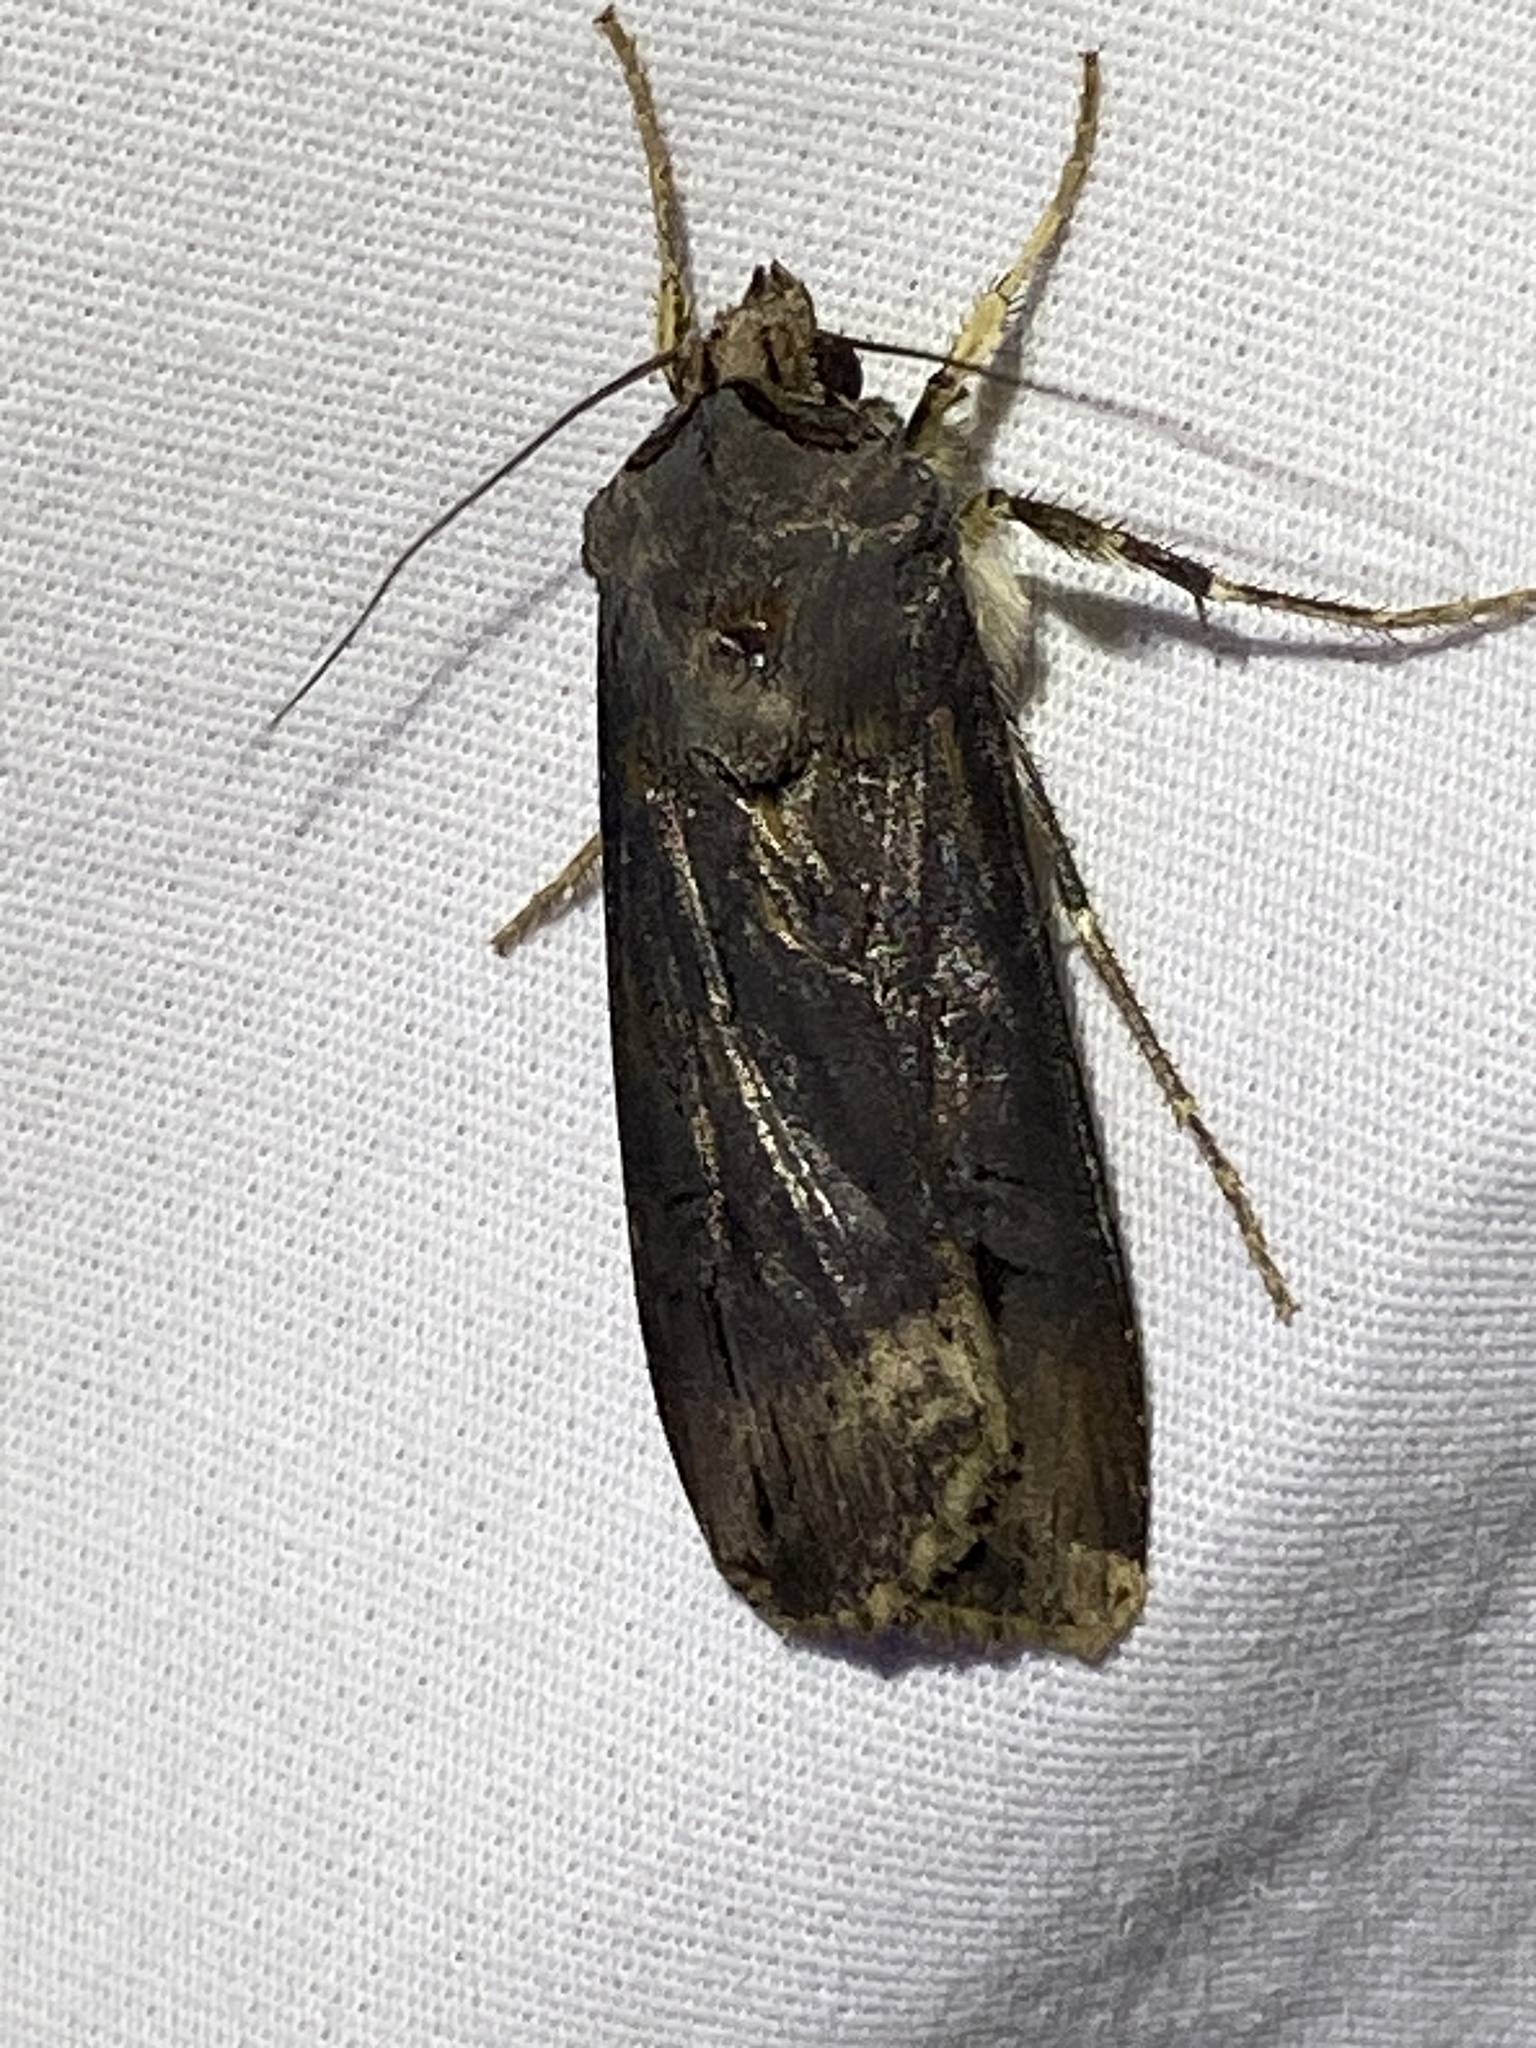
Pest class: cutworms